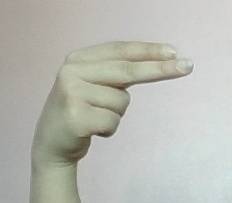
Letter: ain